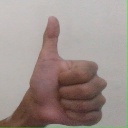
अक्षर: थ